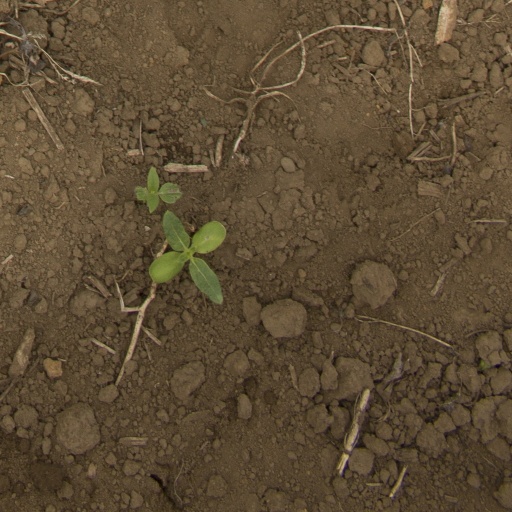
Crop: Jerusalem artichoke